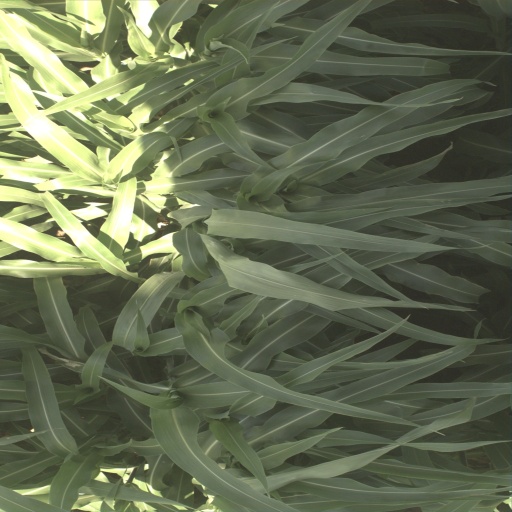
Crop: sorghum